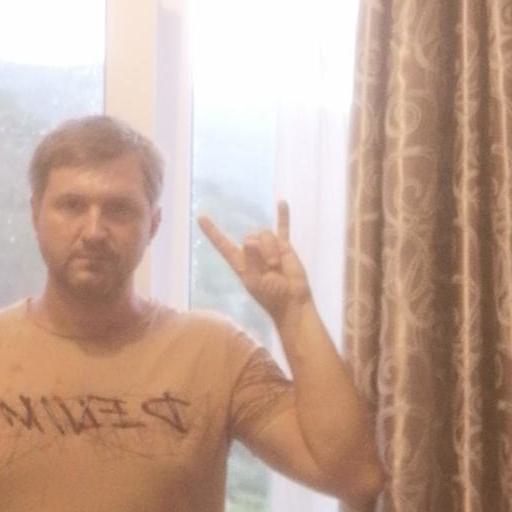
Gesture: rock